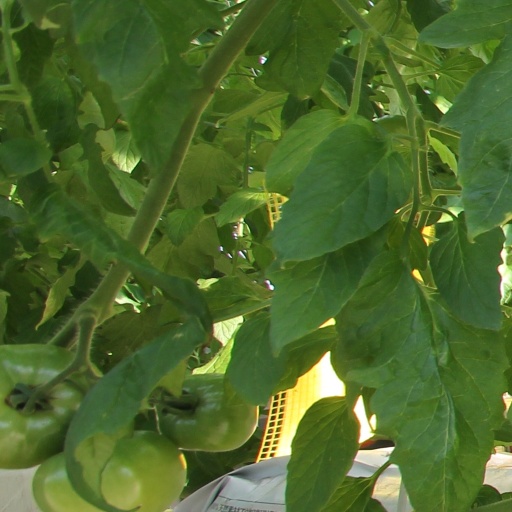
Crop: tomato